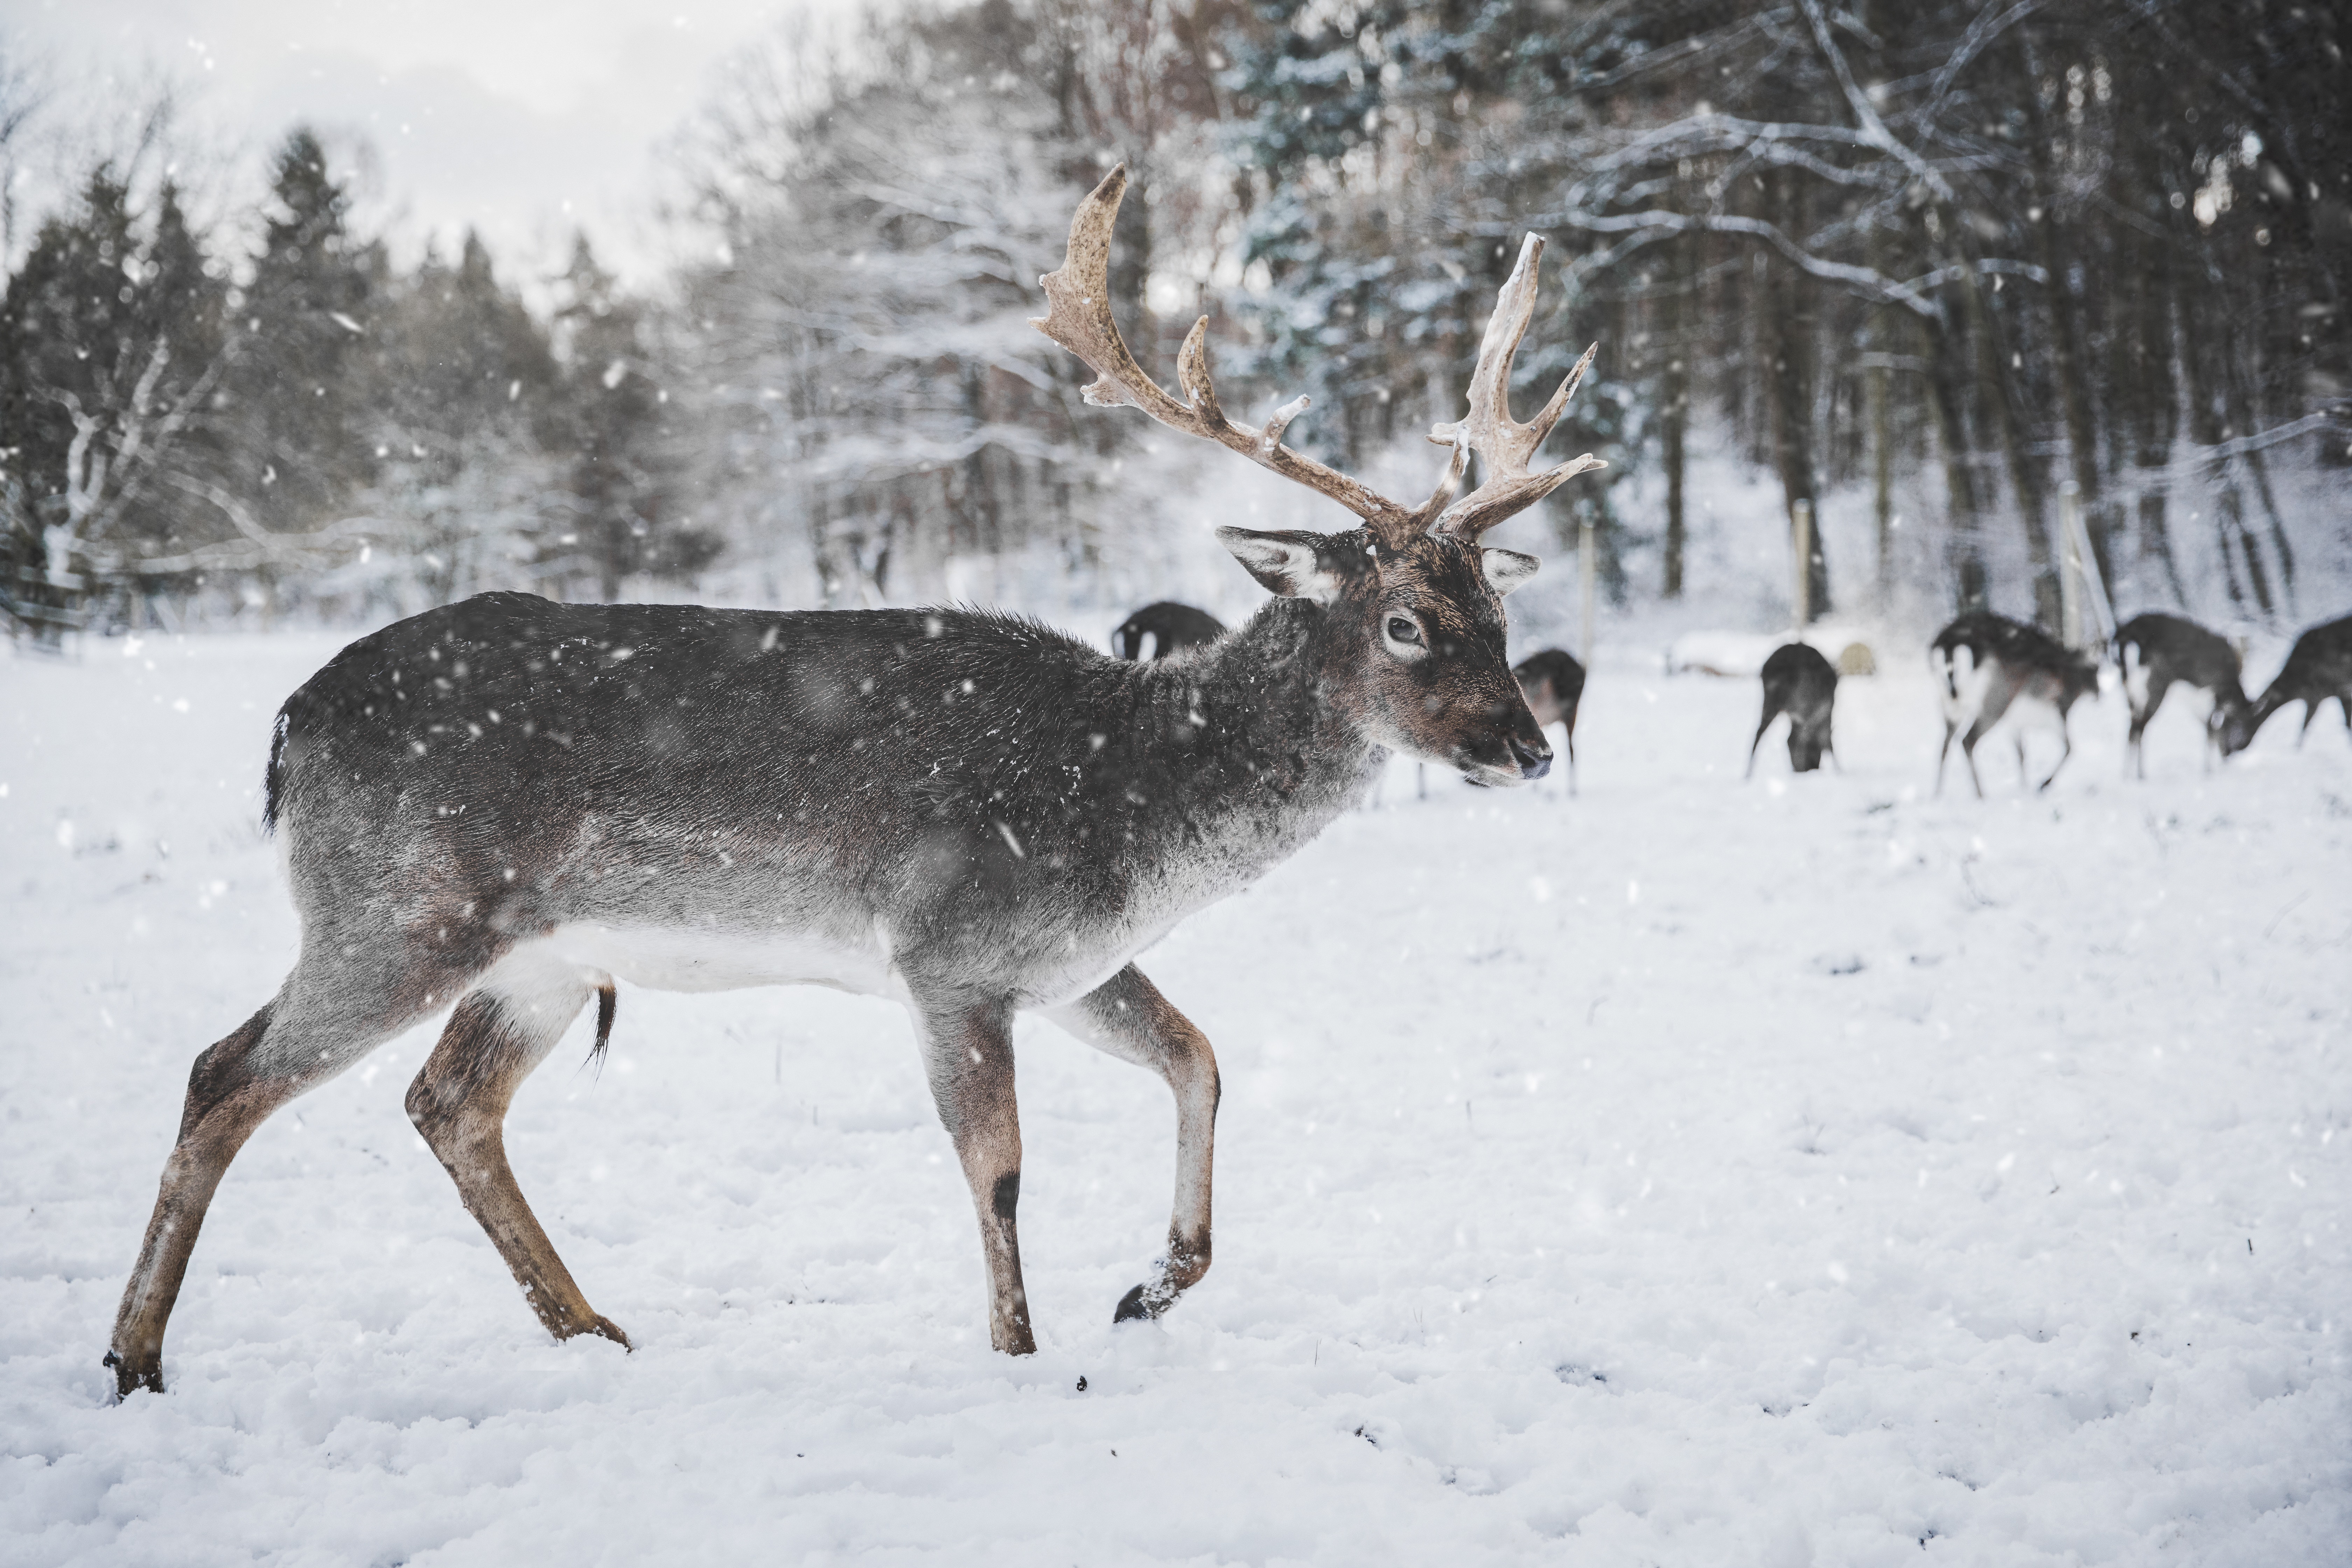
mammal, deer, reindeer, snow, winter, wildlife, atmospheric phenomenon, antler, white tailed deer, musk deer, tree, roe deer, freezing, horn, fawn